Forests of the Iberian Peninsula

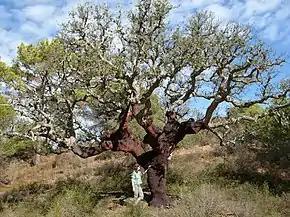
Cork Oak

Cork oak forests occupy around 10,000 square kilometres on the peninsula, more than half of the world's extension of this kind of forest.